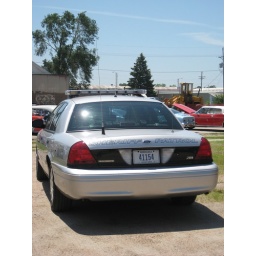
A sharp looking Dodge County Sheriff Patrol cruiser shows off it's black lettering over shiny silver paint scheme.